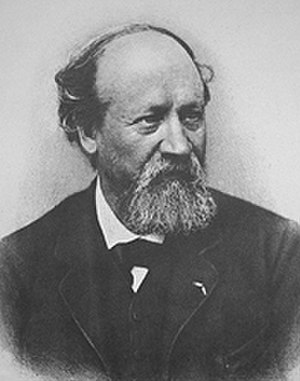
Eugène Boudin
Eugène Louis Boudin, var en fransk landskabsmaler og regnes som en foregangsmand for impressionismen.